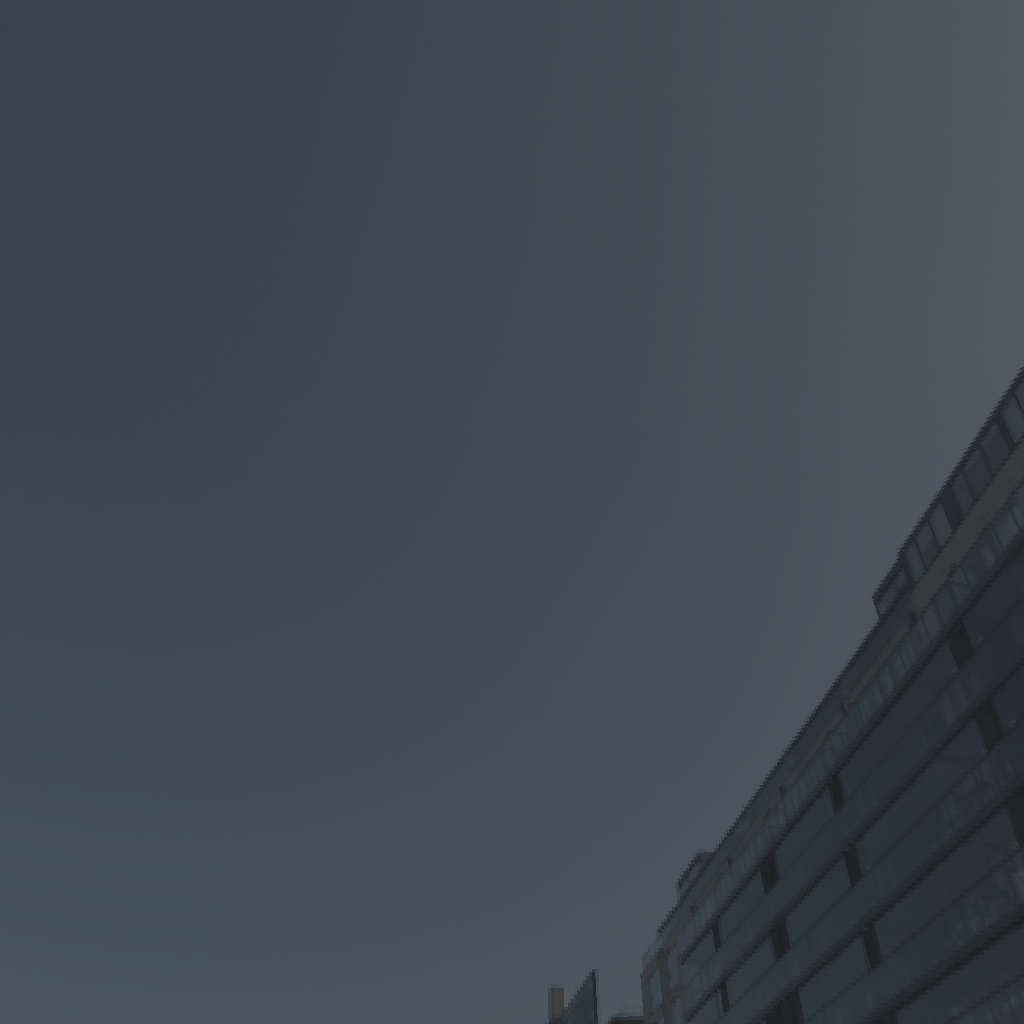
scene-linear HDR photo, Docklands 02, outdoor, with visible sun, city, building, street, road, cobblestone, high contrast, clear, urban, natural light, morning-afternoon, high dynamic range, physically based lighting